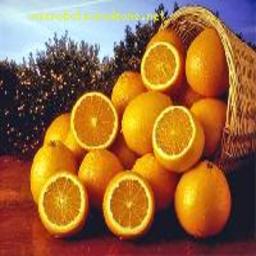
Label: peels